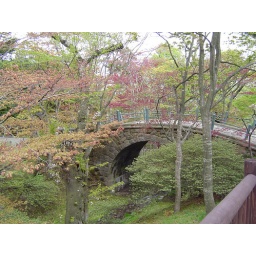
A cute little bridge in Hakodate, Hokkaido.